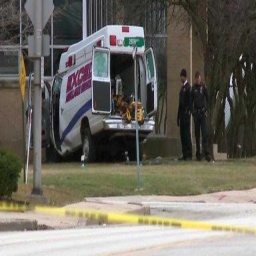
Label: ambulance